Sandakada pahana

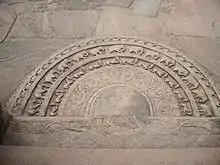
The sandakada pahana at the entrance to the Polonnaruwa Vatadage. Note the absence of the bull and lion.

An invasion by Rajendra I in 1017 AD brought a large part of the country under the control of the Chola empire. The country was under Chola rule until 1055 AD, and the Sri Lankan culture was heavily influenced by South Indian customs and traditions, including the Hindu religion. Historians believe that the reason for the removal of the bull from the sandakada pahana was because of its connection with Hinduism. The bull, the vehicle of the god Shiva, is a venerated animal in Hinduism, and therefore was removed from the sandakada pahana since it was a place where people tread upon. The lion has also been omitted from some sandakada pahanas. The best specimen of the Sandakada pahanas of the Polonnaruwa period is at the northern entrance of the Polonnaruwa Vatadage.